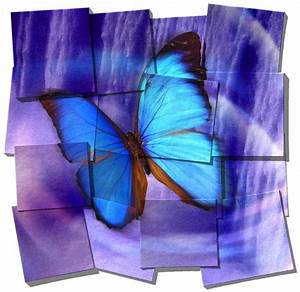
Label: butterfly